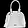
Label: Bag